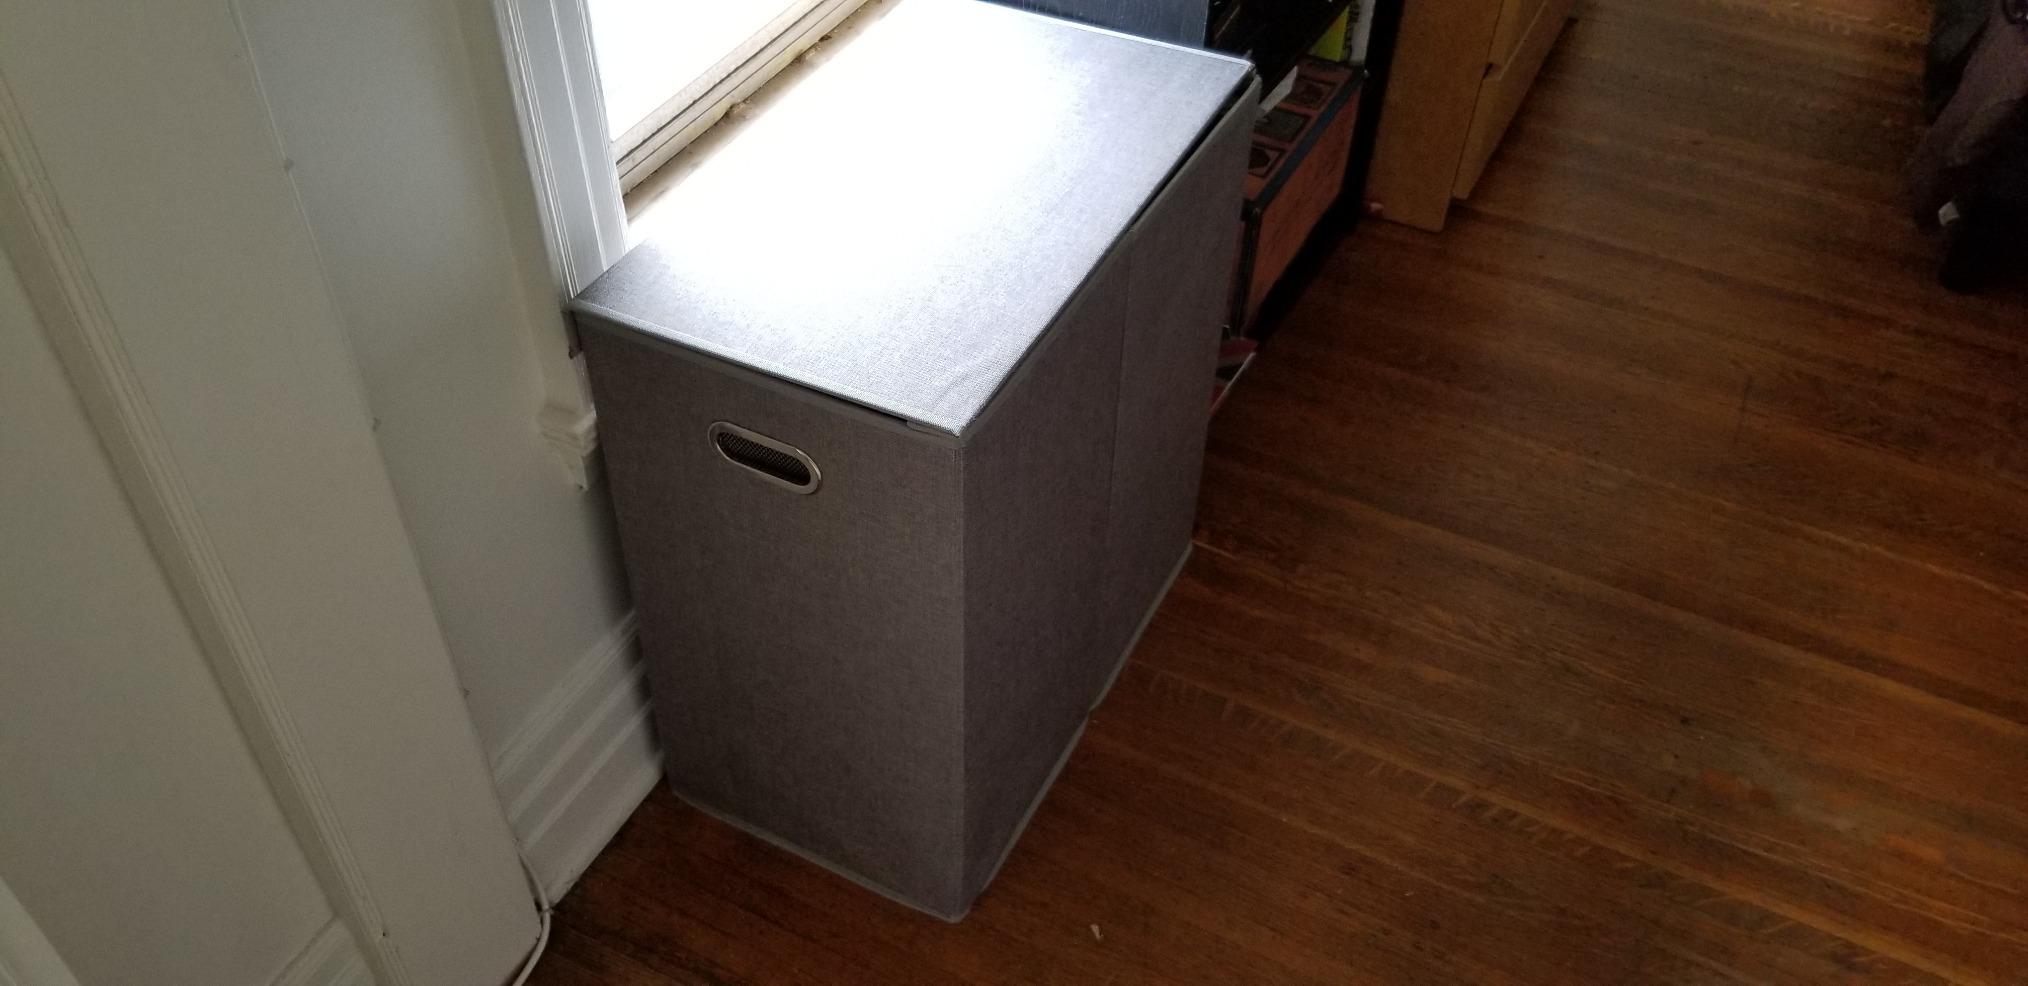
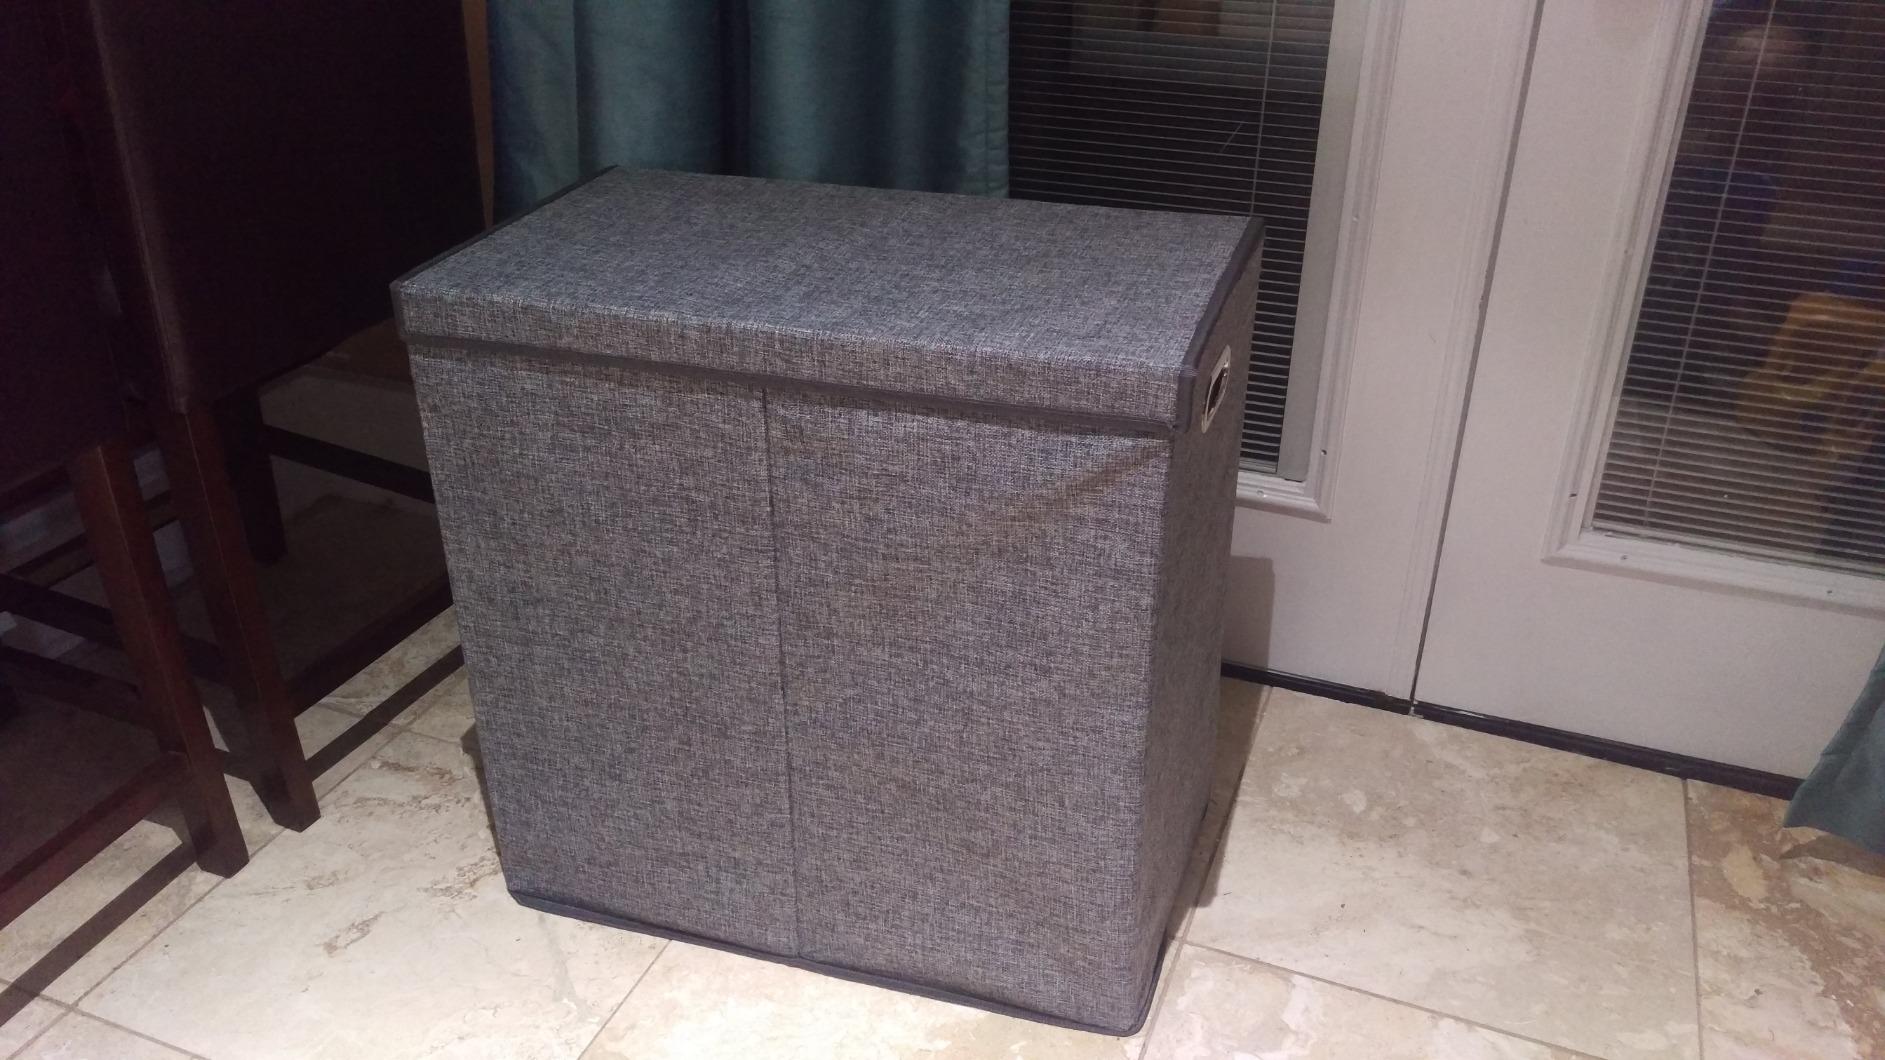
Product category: items_hamper
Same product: yes